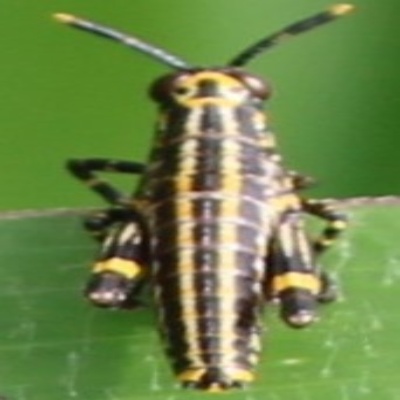
Crop: Maize
Condition: grasshoper